Sulphur Bank Mine

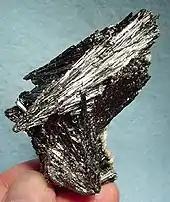
Stibnite specimen from the McLaughlin Mine

There were a number of mysteries about the Sulphur Bank that Becker attempted to solve. Among them was how sulfur had been delivered to the surface of the mine and why the sulfuric acid, created by oxidation and water had not dissolved the quicksilver deposited in the crevices of a layer of basalt near the surface.